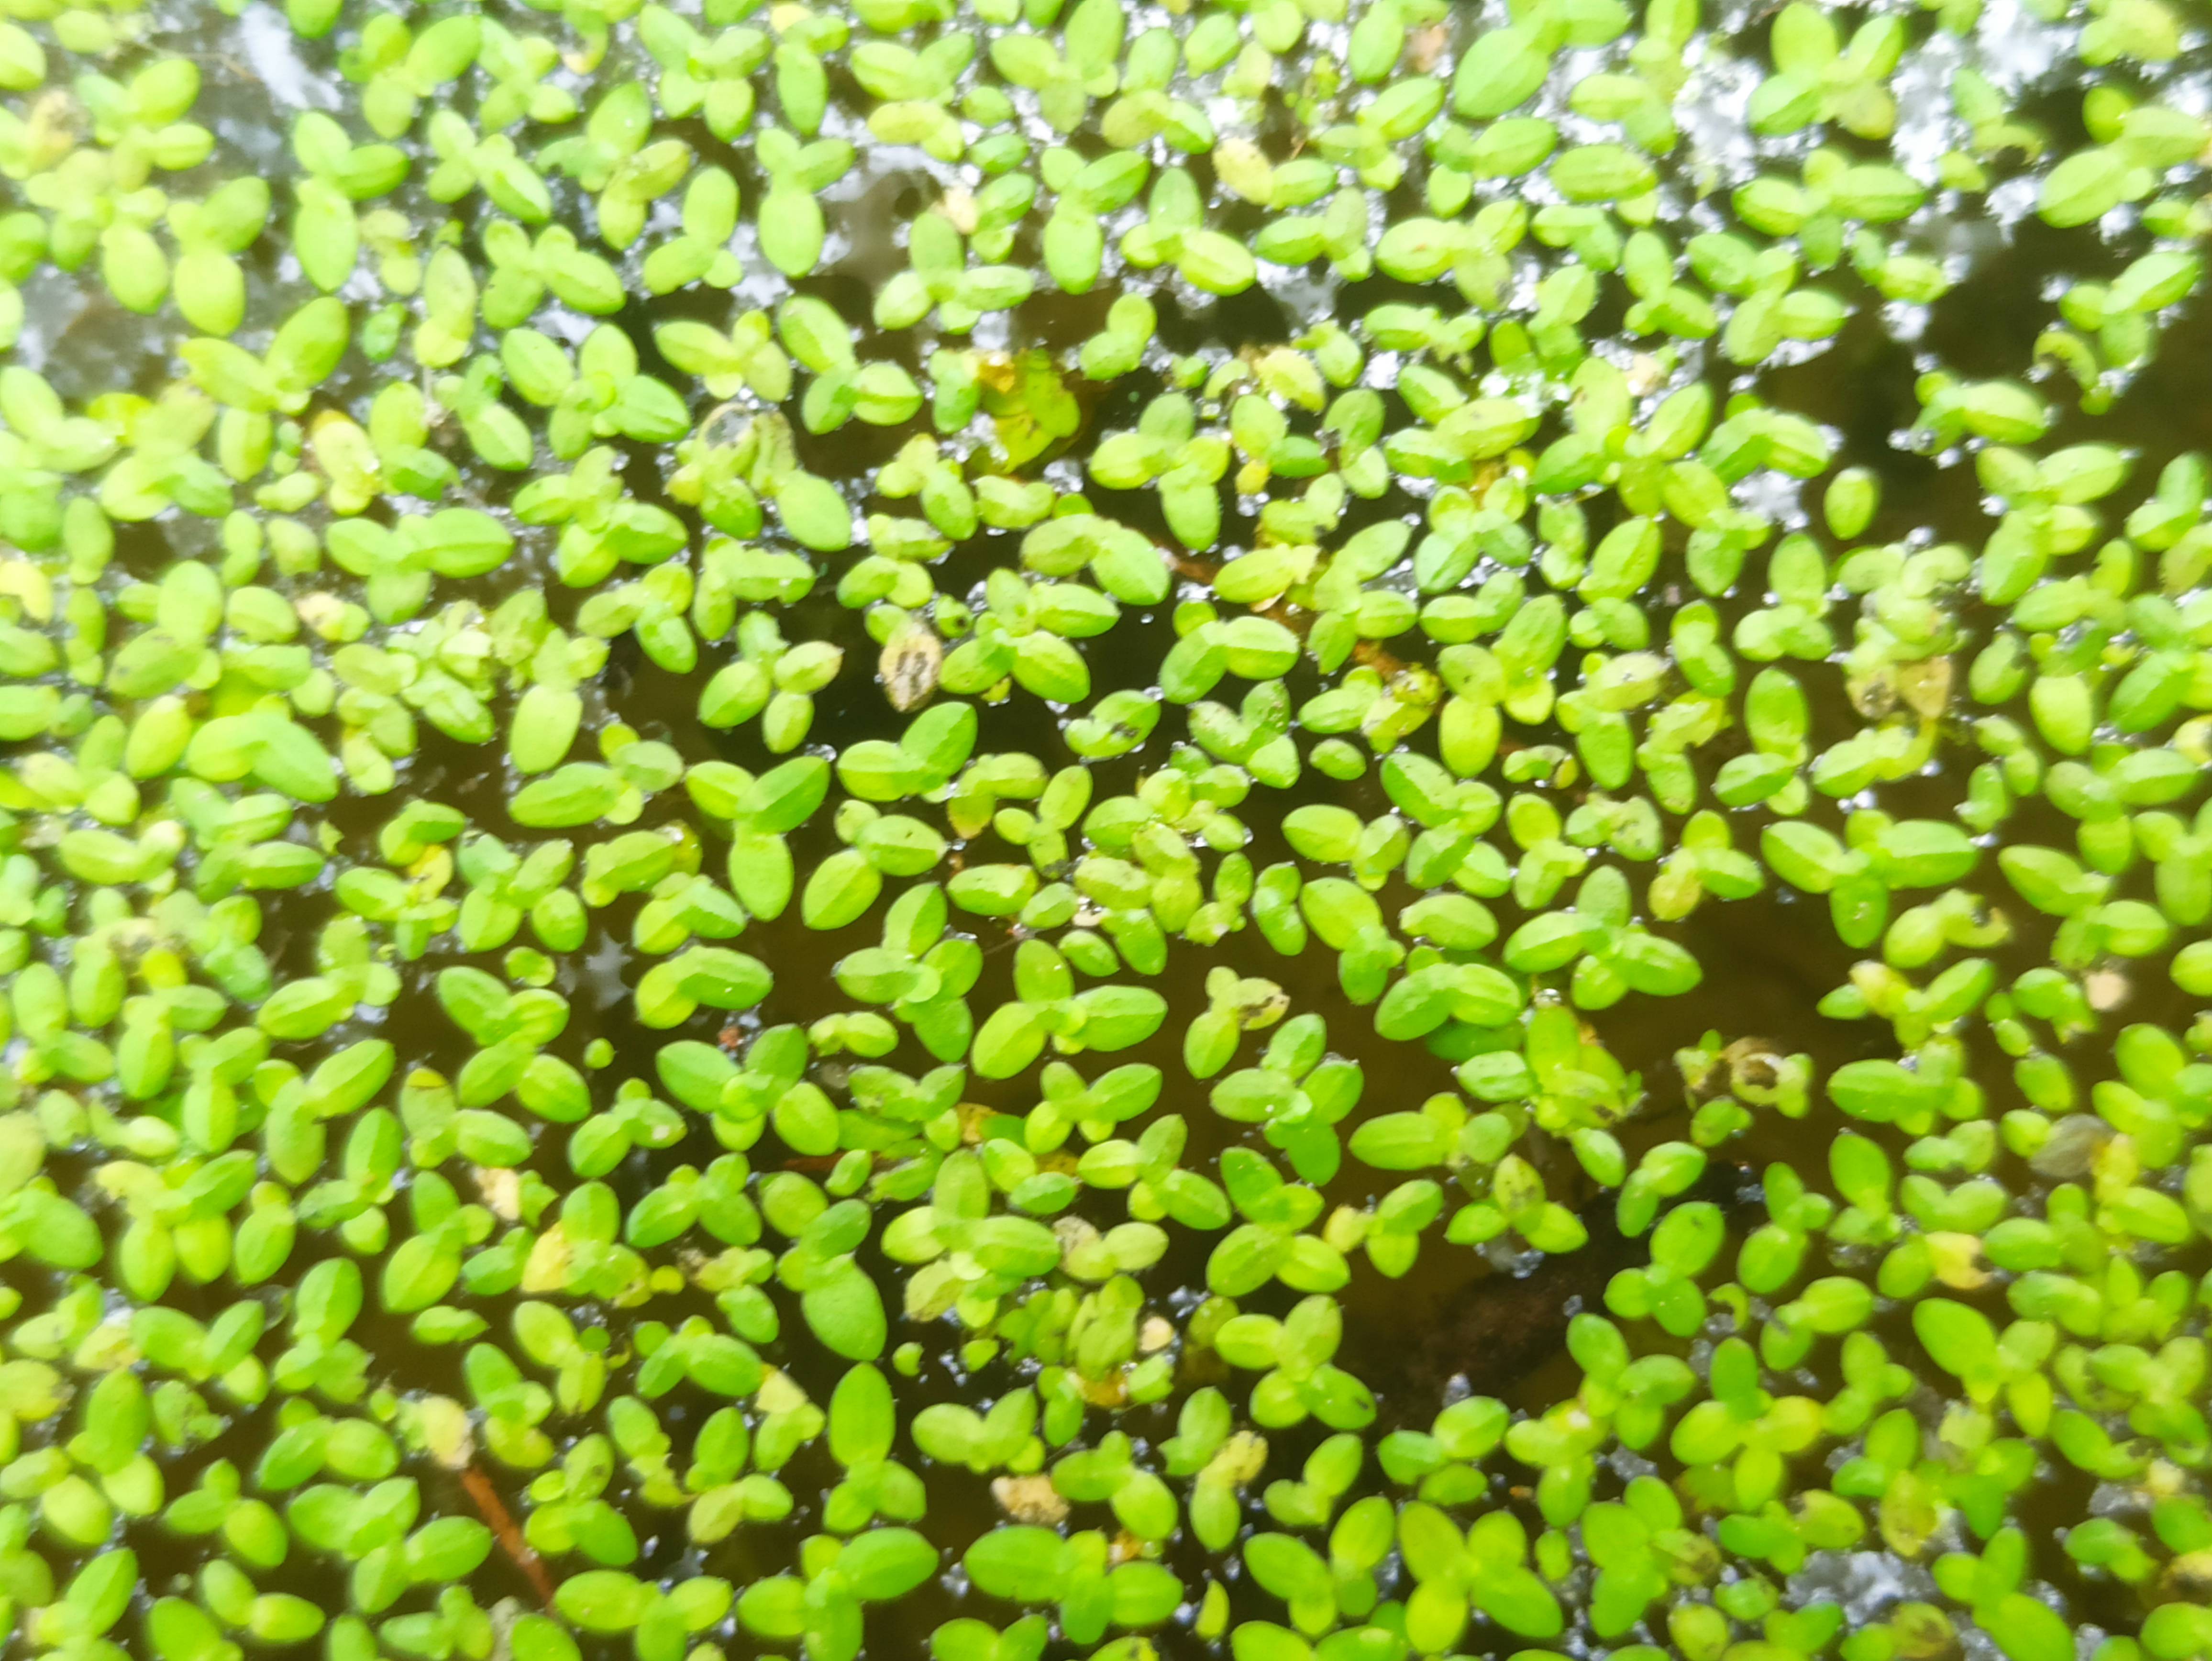
Species: Common Duckweeds (Lemna minor)